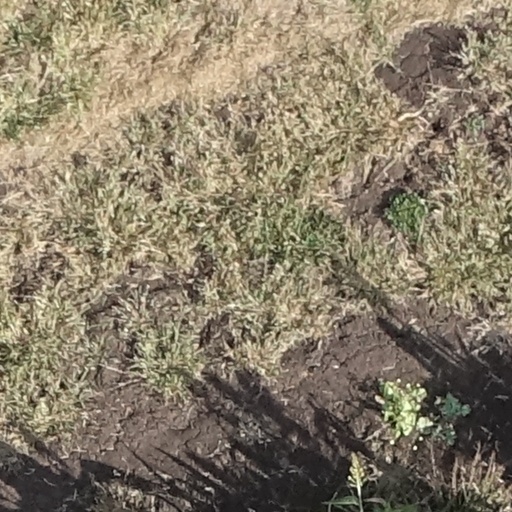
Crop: sorghum